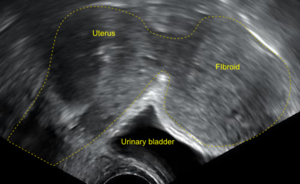
Un léiomyome utérin est un myome touchant l'utérus. C'est une maladie bénigne caractérisée par l'apparition de tumeurs mésenchymateuses hormonosensibles dans le muscle lisse utérin.